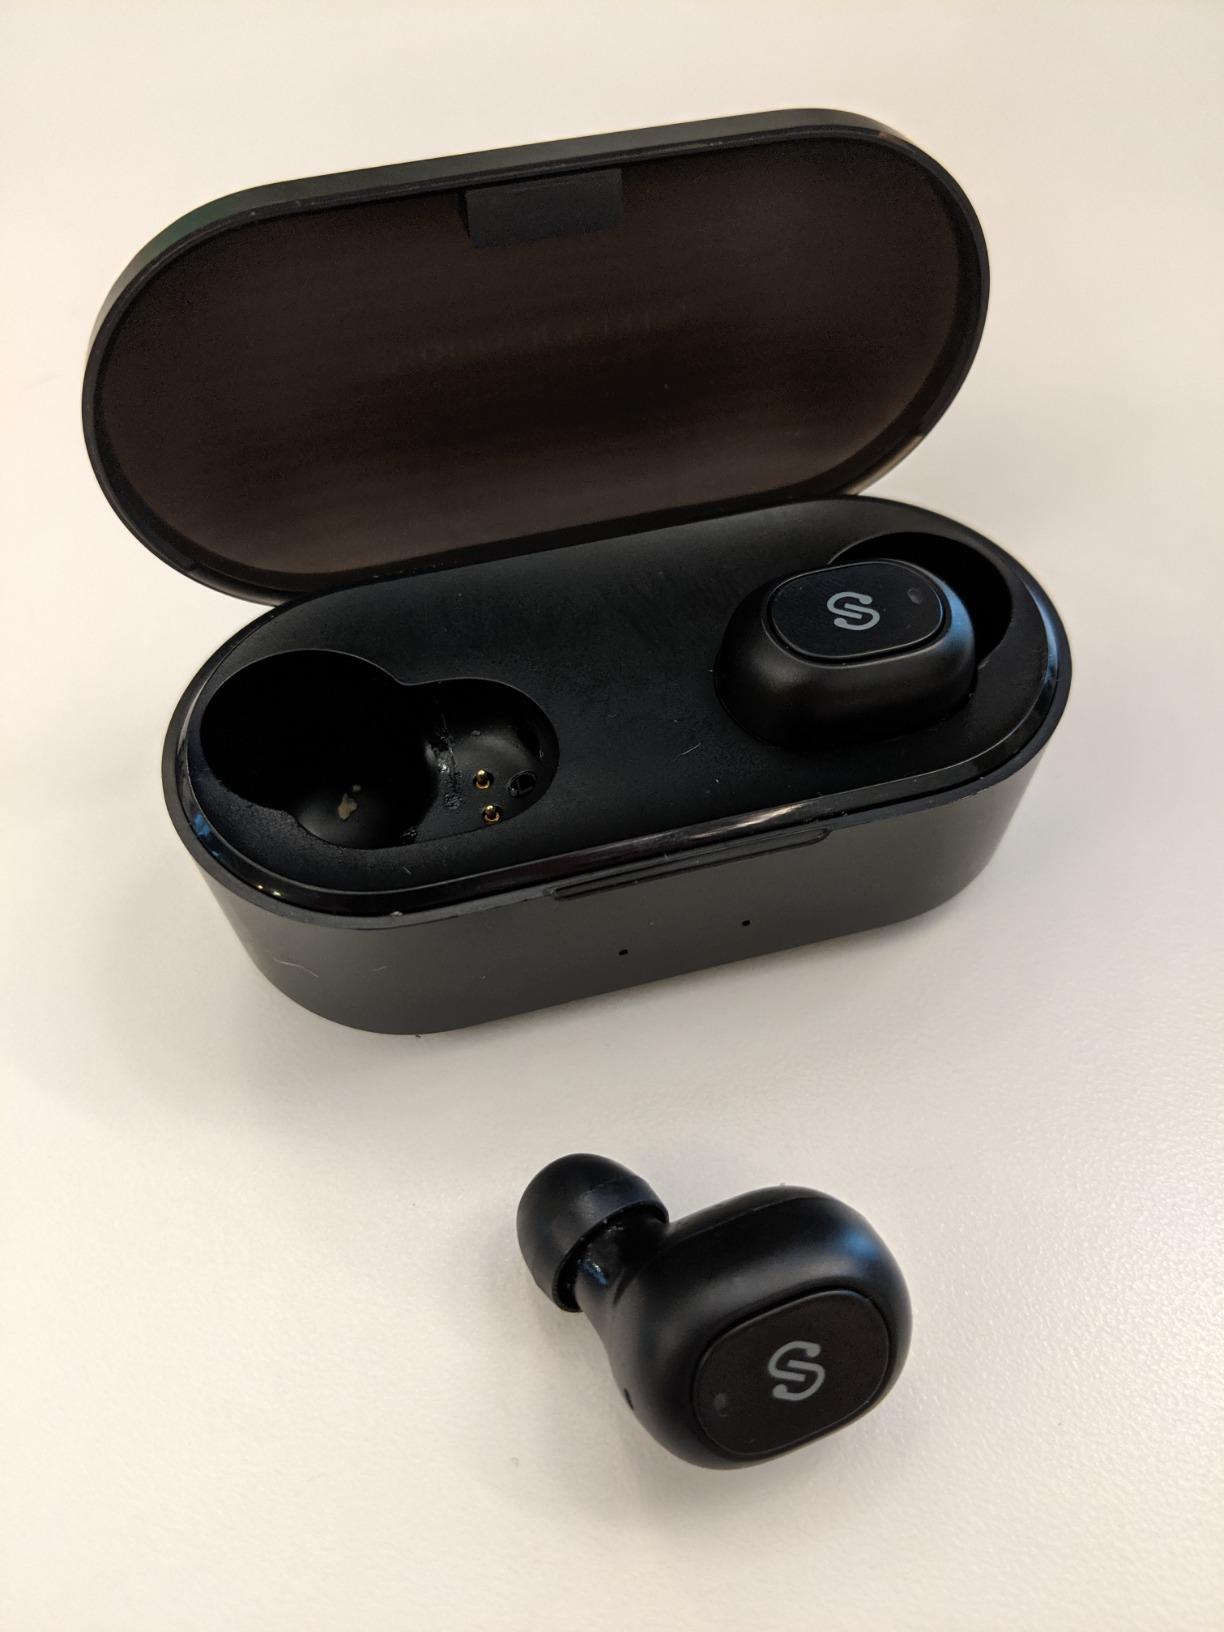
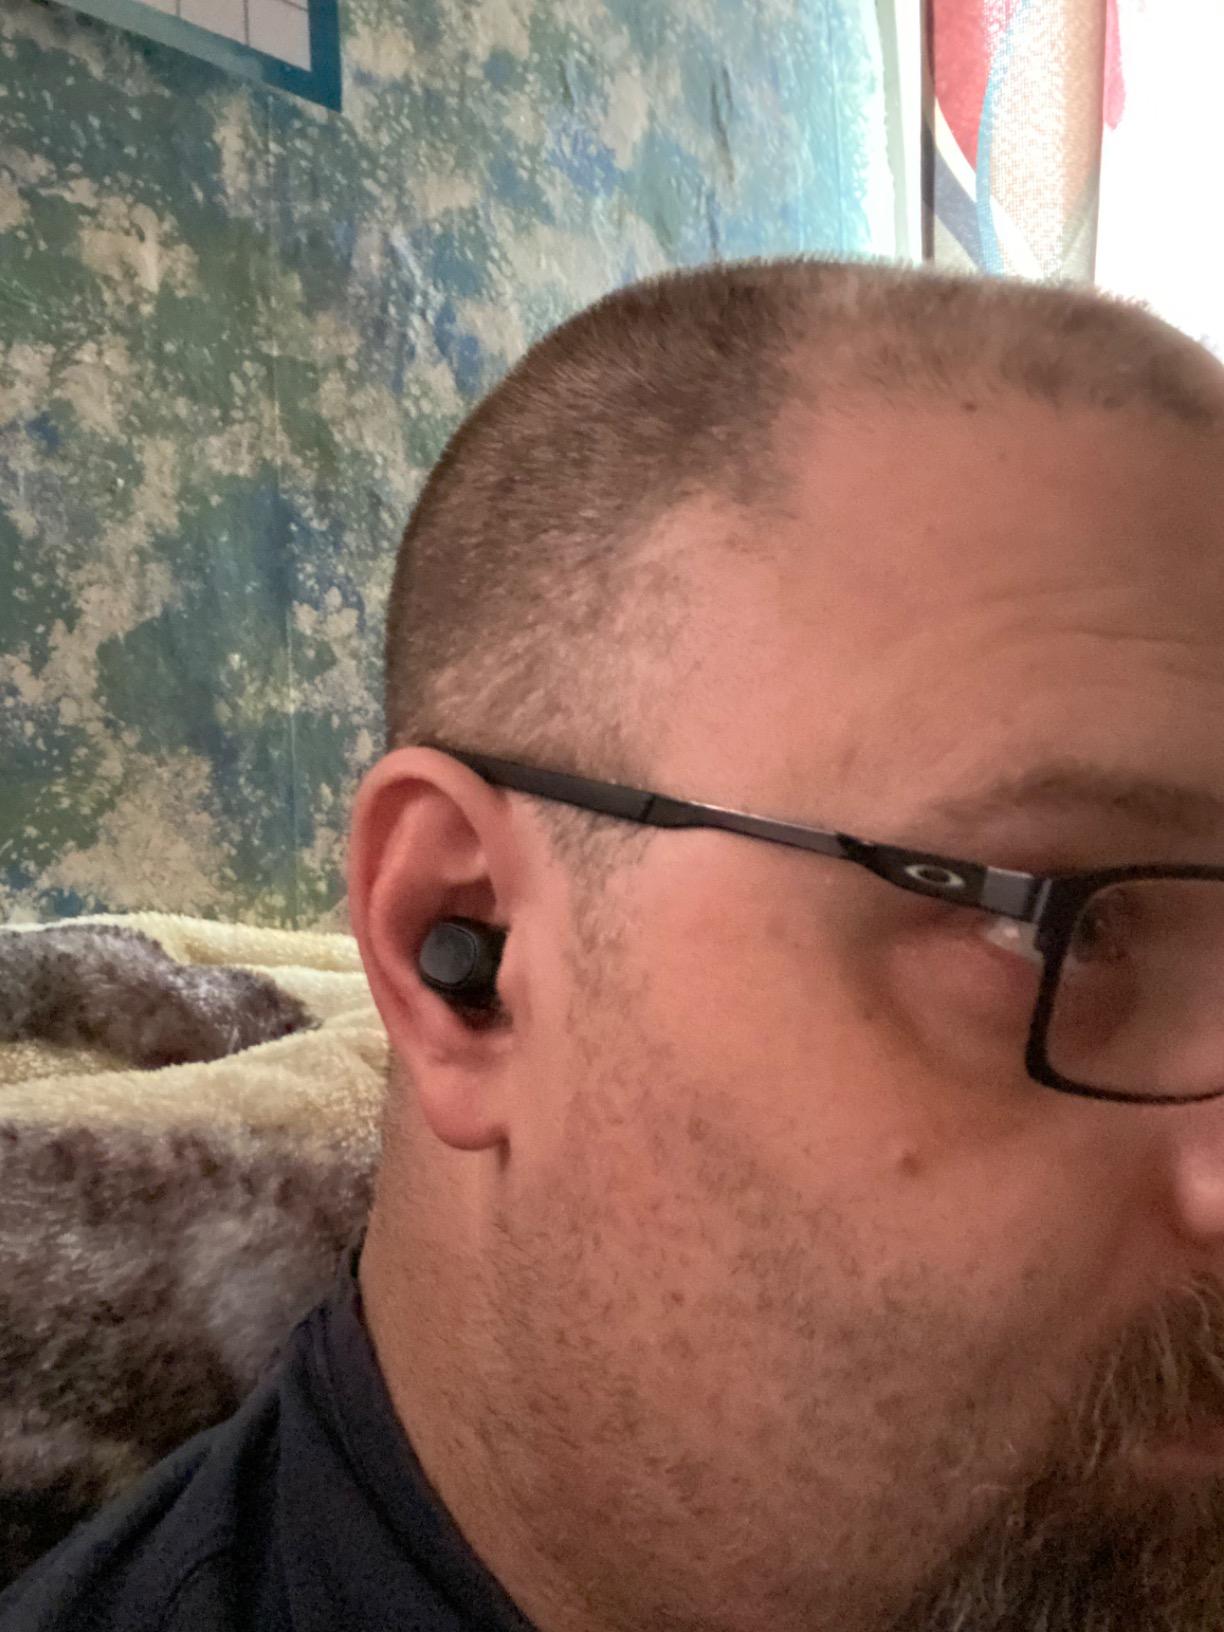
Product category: earbuds
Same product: yes